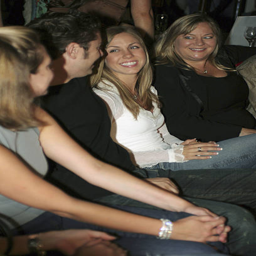
estate agent watches a fashion show .